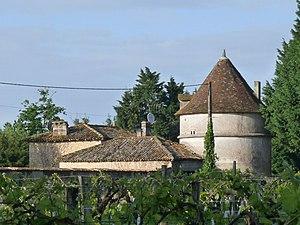
Le Logis, Reignac, Charente, France
Reignac est une commune du Sud-Ouest de la France, située dans le département de la Charente.